Rahul Singh (paramedic)

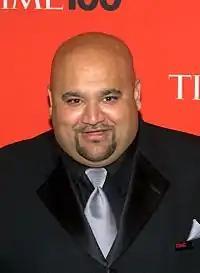
Rahul Singh at the "Time" 100 ceremony in 2010

Rahul Singh, (born October 1970 in Montreal, Quebec) is a Canadian paramedic and founder and Executive Director of GlobalMedic, a humanitarian relief organization that provides disaster relief in areas affected by natural disasters or complex emergencies. Since founding GlobalMedic in 1998, Singh has led 30 international missions with the organization.